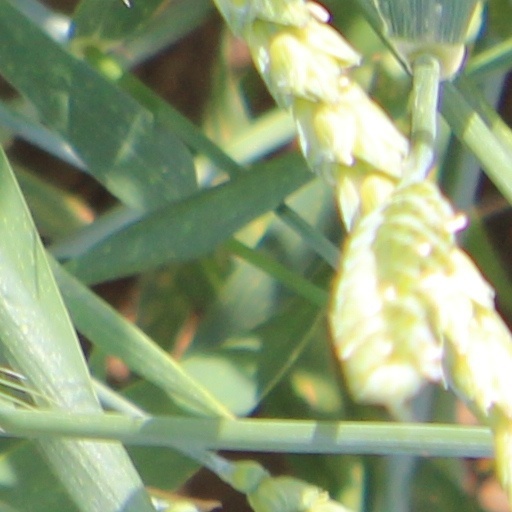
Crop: wheat